Cosmetology

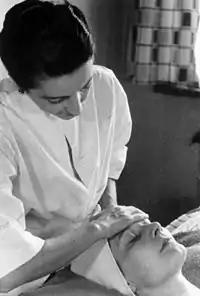

Cosmetologists are trained and licensed to perform cosmetic treatments to the hair, skin, and nails. This can be expanded into multiple parts including cutting and chemically treating hair, chemical hair removal, fashion trends, wigs, nails and skin care, skin and hair analysis; relaxation techniques including head, neck, scalp, hand and feet basic massage and aroma therapies; plus ability to expertly apply makeup applications to cover up dark spots or promote and can expand into further specialties such as reflexology; theatrical applications; cosmetics and others as listed below.